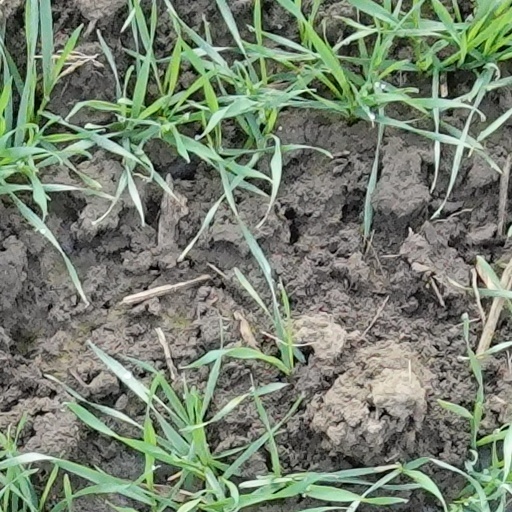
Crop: wheat